LG Optimus 3D

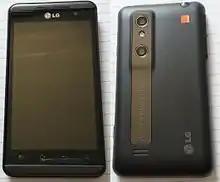
An LG Optimus 3D

Reviewers praised the phone's 3D effects, but criticized the use of Android Froyo, when phones running Android Gingerbread were currently on the market.